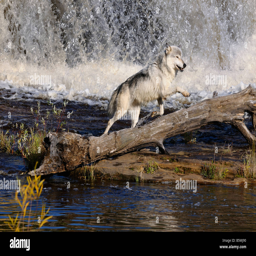
animal jumping under a waterfall